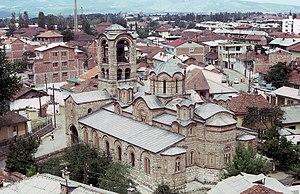
Cet article recense les monuments culturels du district de Prizren en Serbie et au Kosovo.
L'église de la Vierge de Leviša est une cathédrale de l'Église orthodoxe serbe, située à Prizren, au Kosovo. Elle est inscrite sur la liste des monuments culturels d'importance exceptionnelle de la République de Serbie. L'Union Européenne a classé les monastères orthodoxes Serbes du Kosovo, parmi les cinq plus importants lieux saints du bassin méditerranéen.
L'éparchie de Ras-Prizren est une éparchie, c'est-à-dire une circonscription de l'Église orthodoxe serbe. Elle s'étend à l'extrême sud-ouest de la Serbie centrale, au Kosovo et en Métochie et son siège se trouve à Prizren. En 2006, elle est administrée par l'évêque Teodosije.